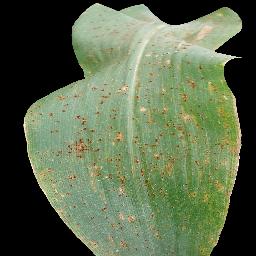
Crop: corn
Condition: (maize)_common_rust